Battle of Spicheren

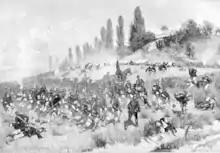
"Storming of Rother Berg" by Carl Röchling, 1890.

The French declared war before their troops were in position to invade Germany. The Germans, commanded by Field Marshal von Moltke, began to assemble into three armies, which were to invade France and to occupy Paris. On 4 August they crossed the frontier, where 3rd Army conquered the walled city of Wissembourg. Two days later they defeated the French again at Wörth. On the same day 2nd Army was marching westward, even though one of its corps was still on the railroad.